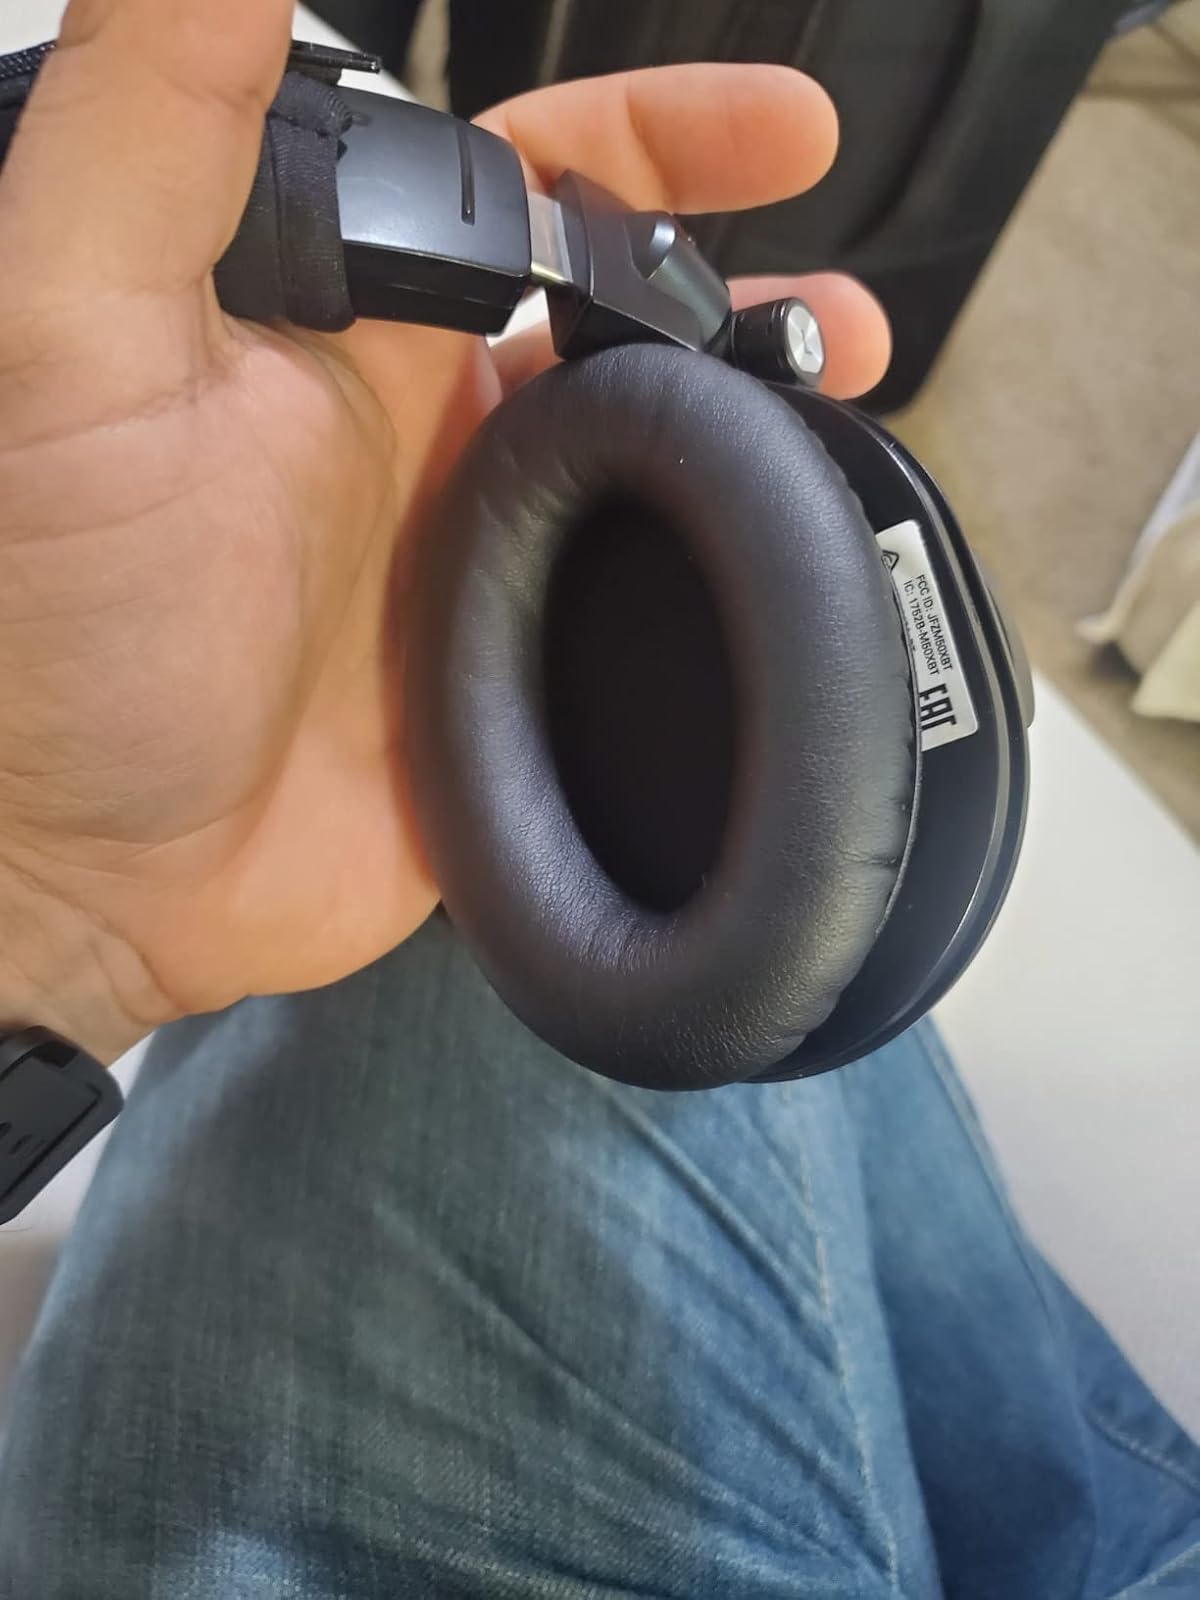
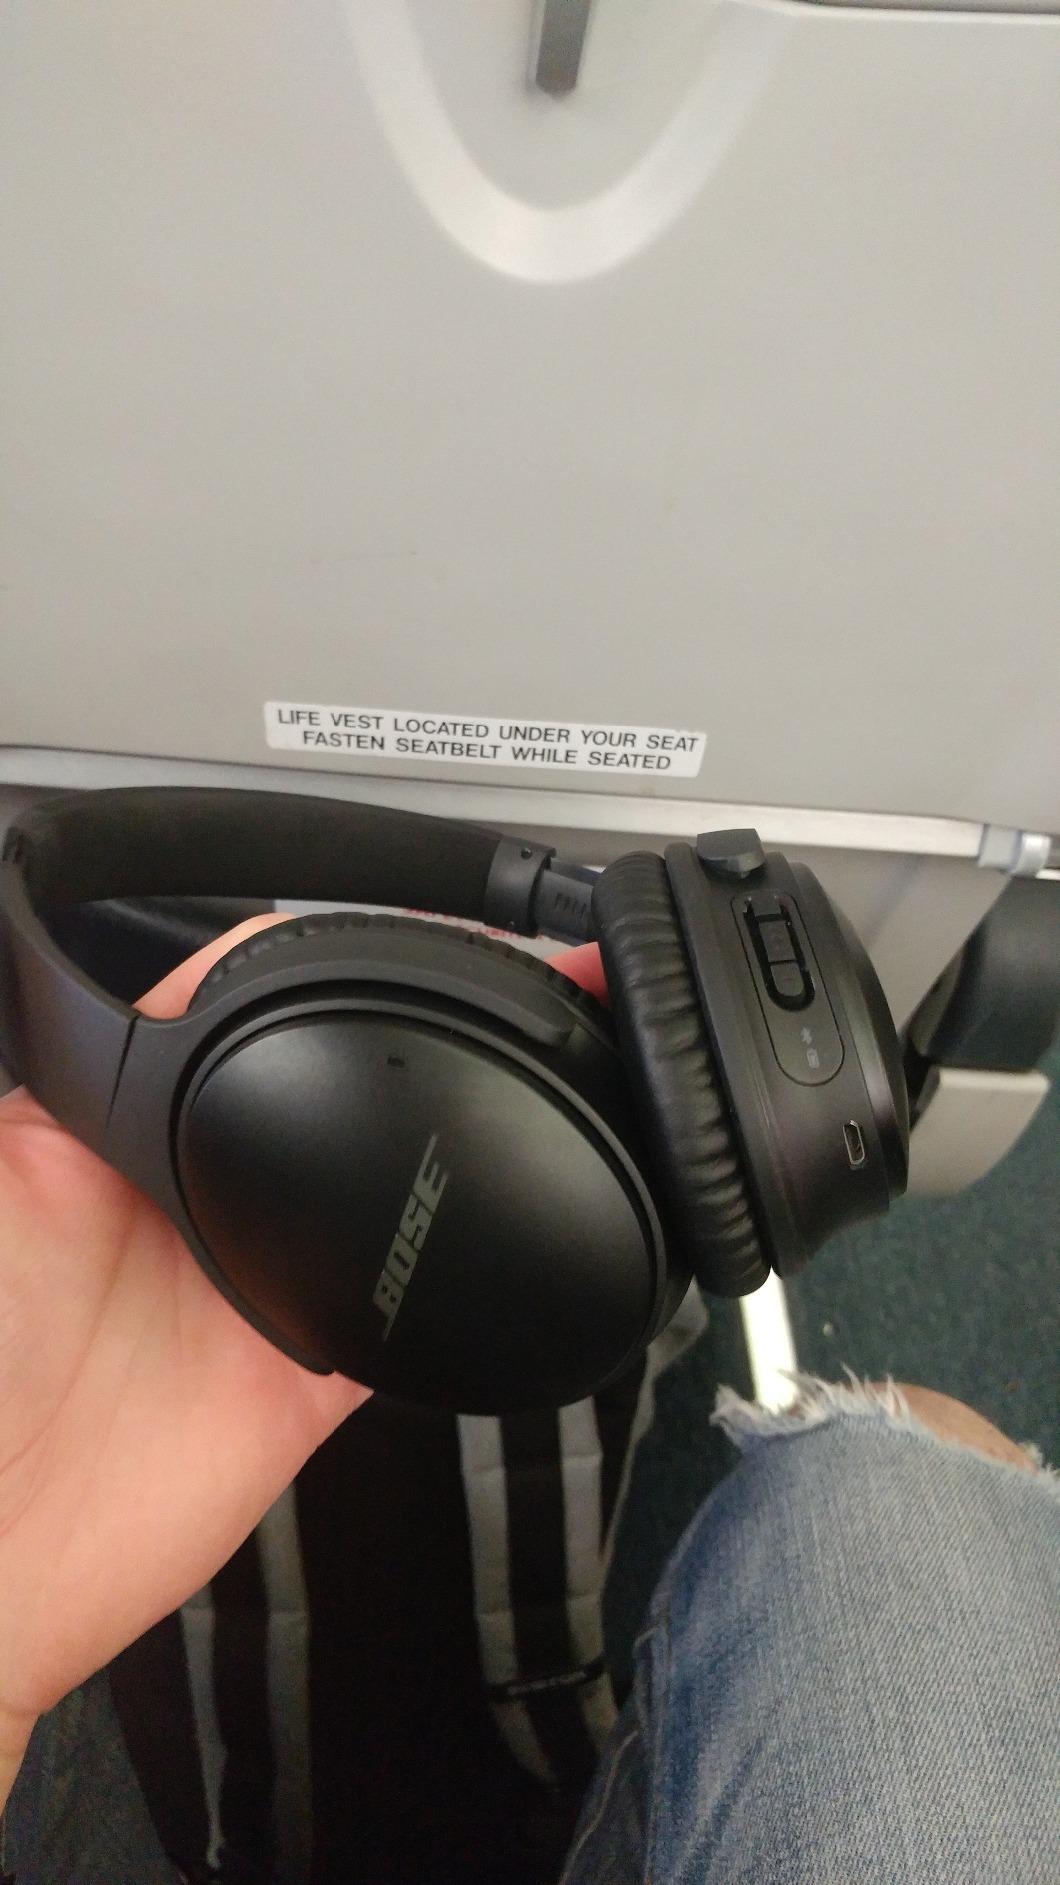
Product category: headphones
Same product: no